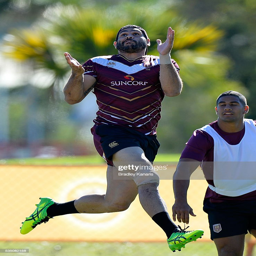
rugby player competes for the high ball during a training session .